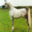
Label: horse